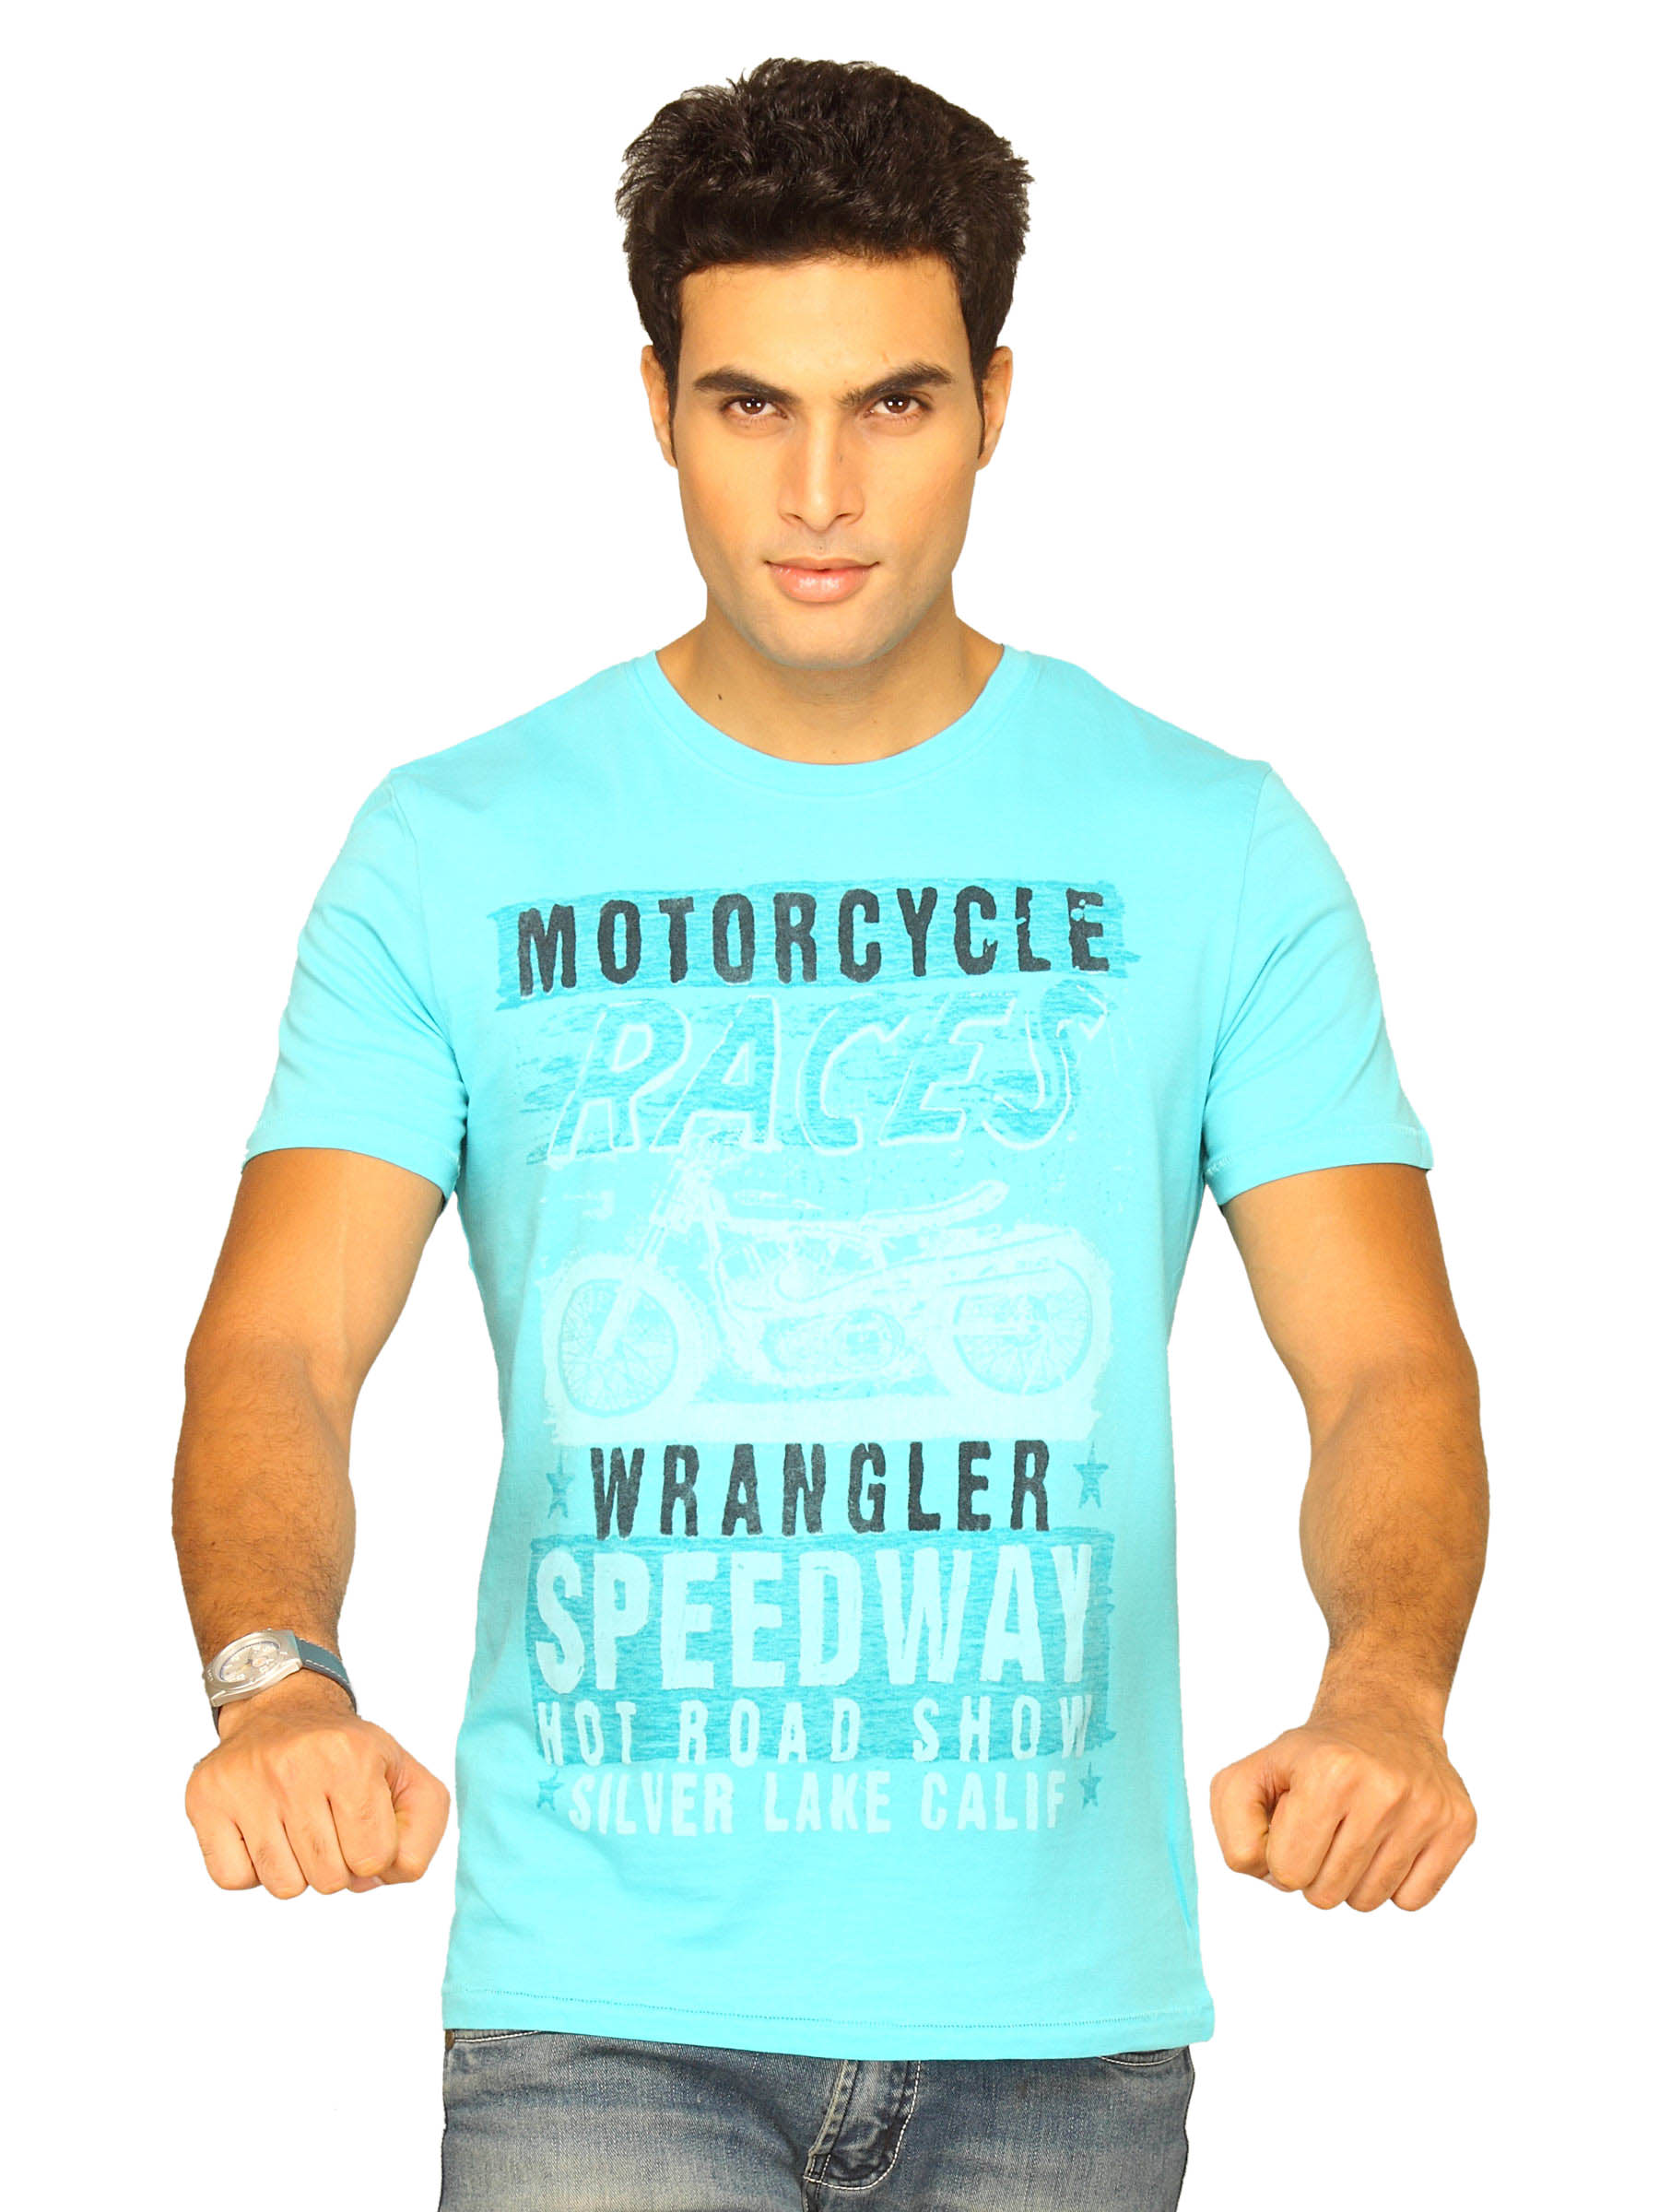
Wrangler Men's Racing Big Blue T-shirt
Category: Apparel / Topwear / Tshirts
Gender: Men
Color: Blue
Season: Summer 2011
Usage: Casual